Hastings

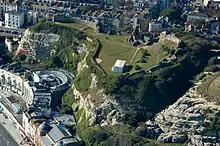
An aerial view of Hastings Castle. Also shown St. Mary in the castle, former church completed 1828. The listed building is now a 500-seat auditorium and exhibition venue.

Until the development of tourism, fishing was Hastings' major industry. The fishing fleet, based at the Stade, remains Europe's largest beach-launched fishing fleet and has recently won accreditation for its sustainable methods. The fleet has been based on the same beach, below the cliffs at Hastings, for at least 400, possibly 600, years. Its longevity is attributed to the prolific fishing ground of Rye Bay nearby. Hastings fishing vessels are registered at Rye, and thus bear the letters "RX" (Rye, SusseX).